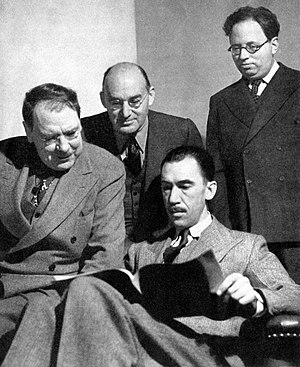
Maxwell Anderson
Maxwell Anderson (t.v.) bladt øvrige grundlæggere af Playwrights Company
Maxwell Anderson var en amerikansk, dramatiker, forfatter og journalist.